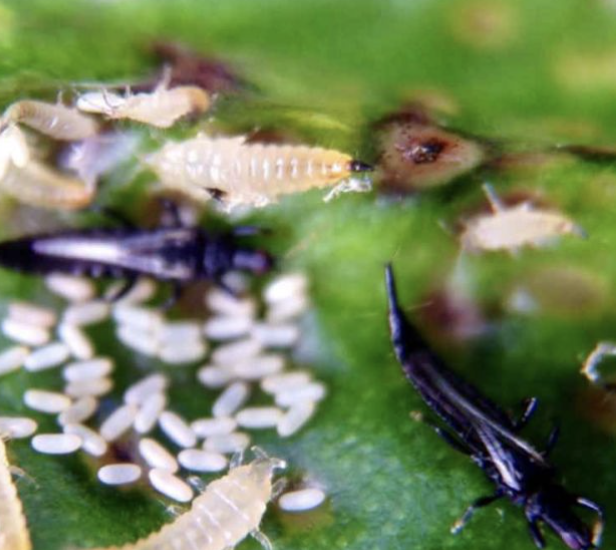
Label: thrips_disease